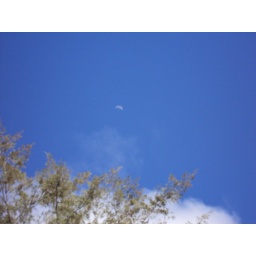
Crescent moon in a blue sky